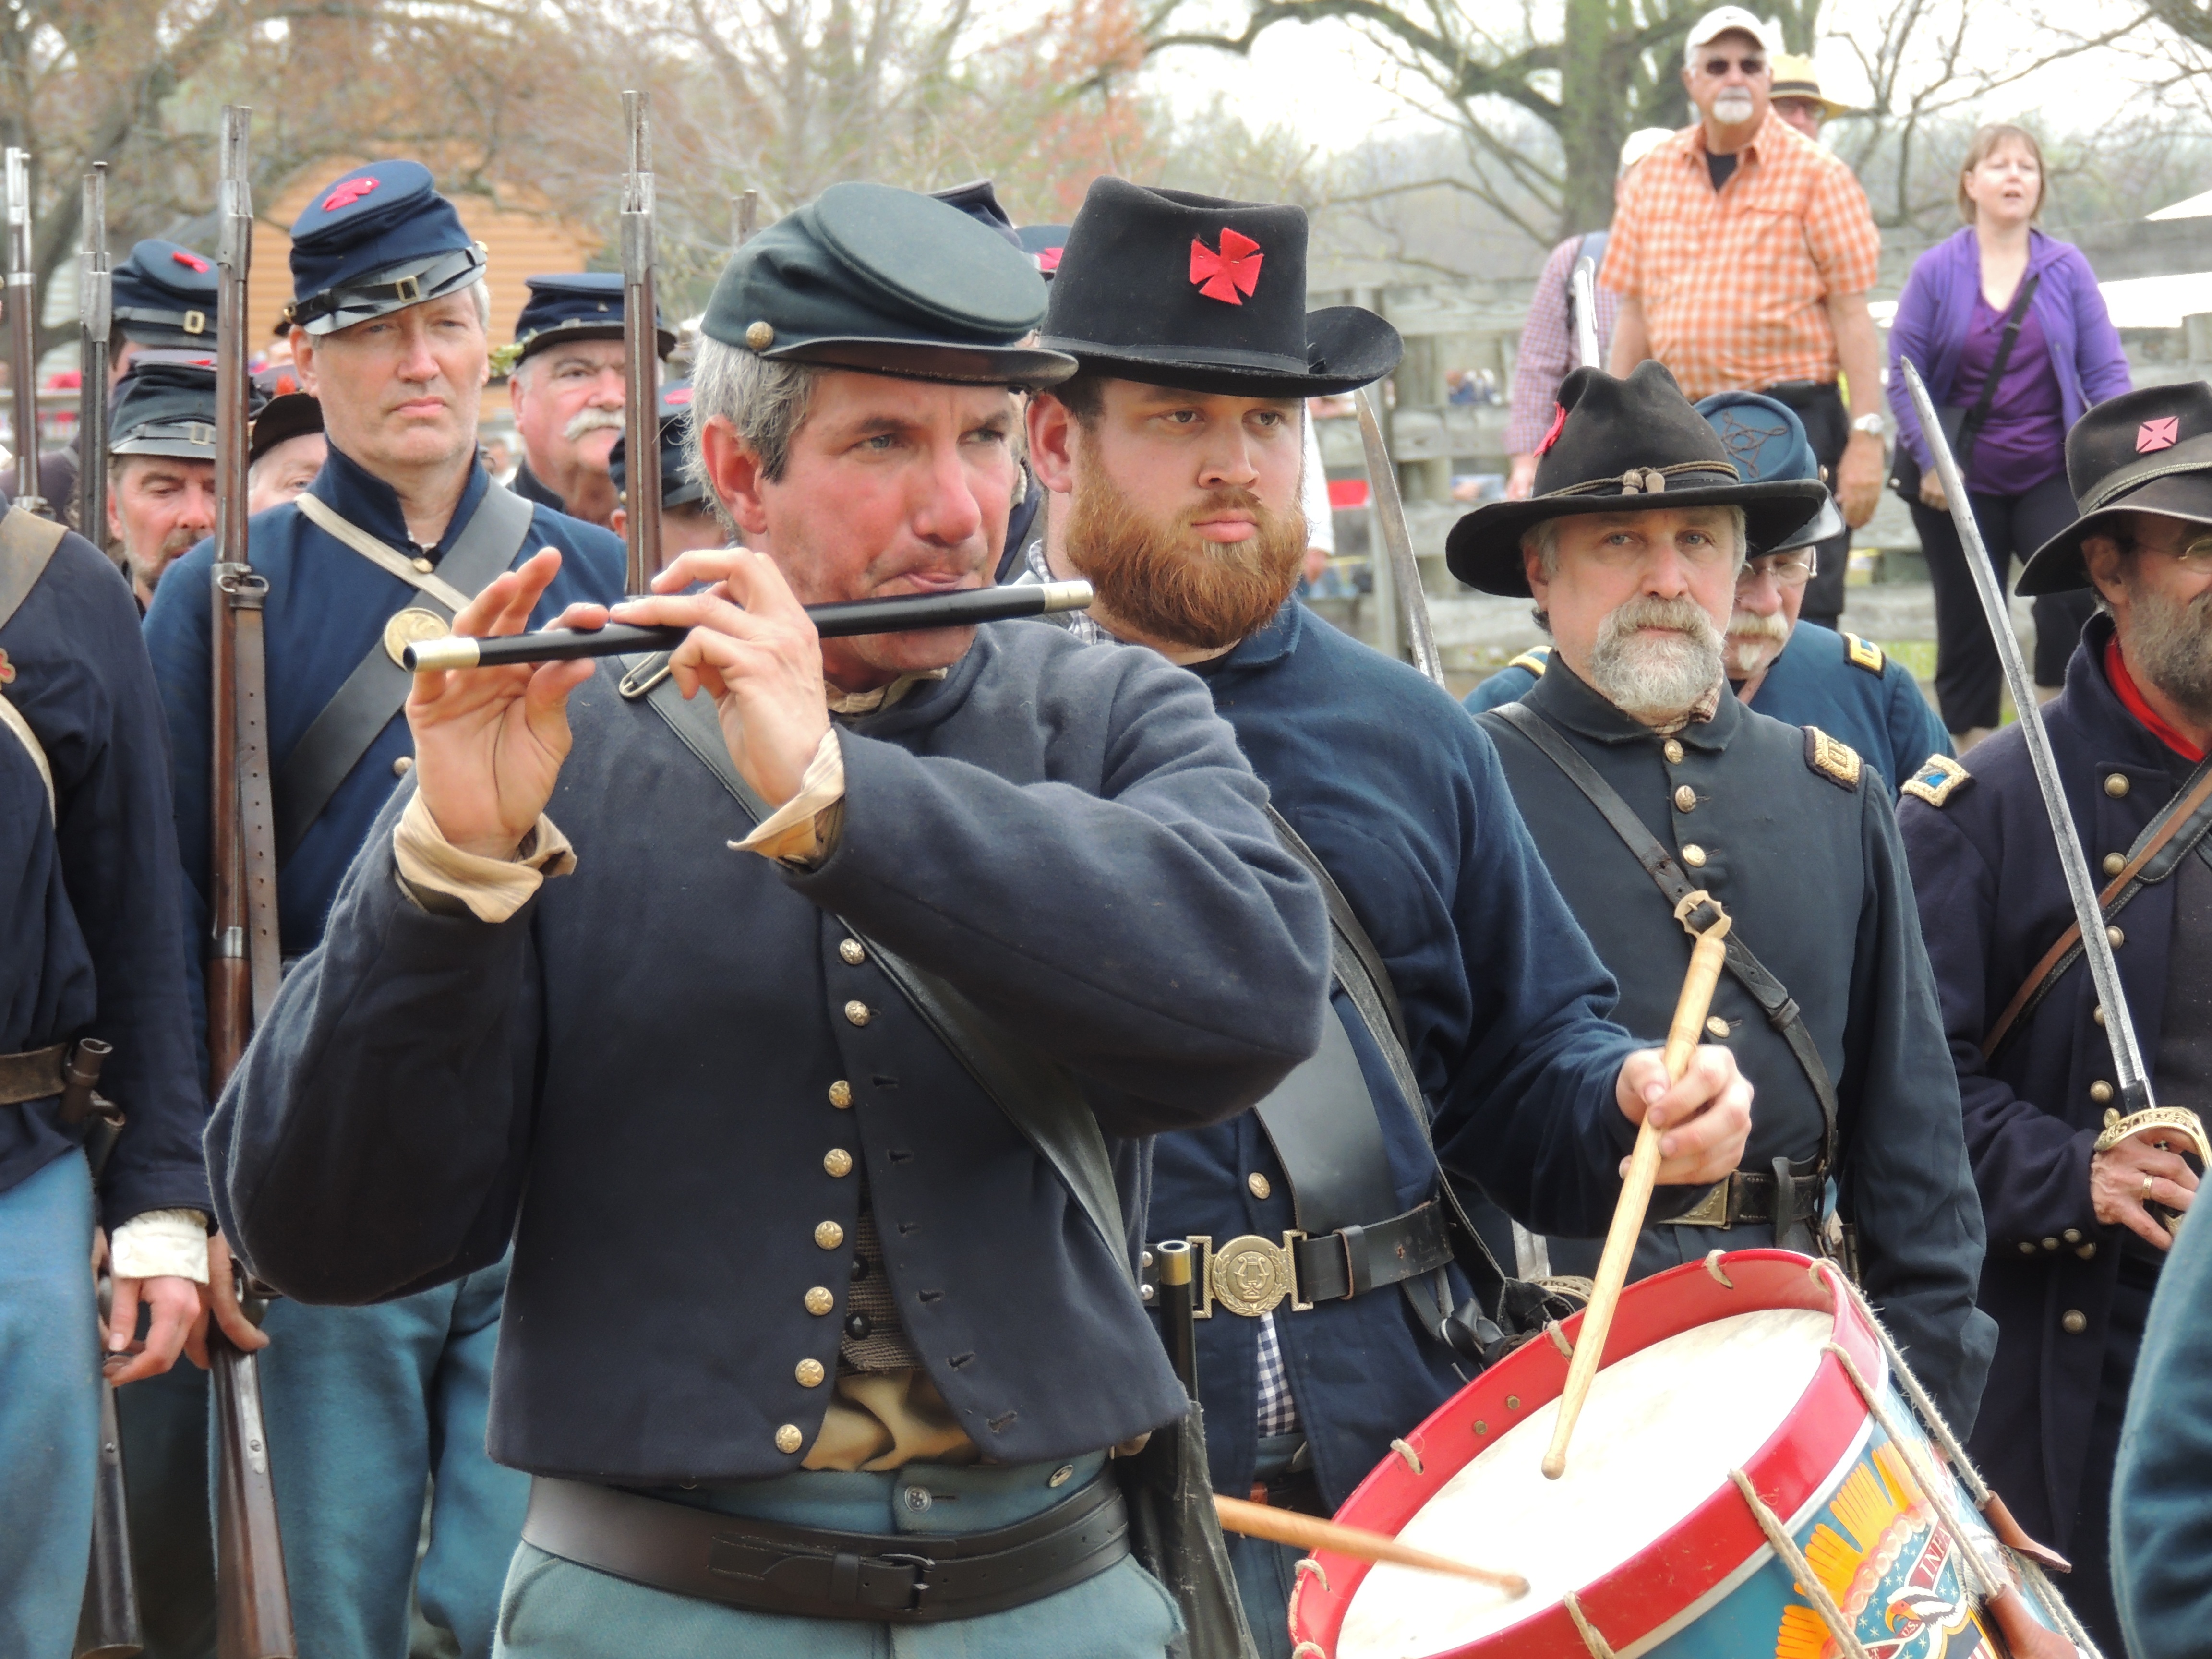
person, people, military, soldier, musician, profession, drumming, war, battle, fife, marching, troop, civil, regiment, militia, military police, military officer, military person, appomattox